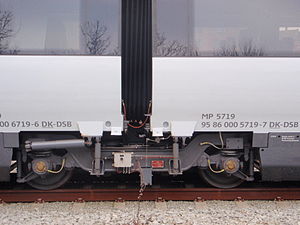
IC2 (DSB) / Teknik, design og indretning
Fællesbogie på FP 6719 og MP 5719.
IC2, litreret MP-FP, er et togsæt produceret i 23 eksemplarer af AnsaldoBreda i Italien for DSB. Togsættet, der består af to vogne, er i samme serie som IC4, og det er meningen, at IC2 på sigt skal kunne sammenkobles hermed. Der er computerstik ved alle sæder og flexvogn med niveaufri indstigning. Det første IC2-togsæt forlod produktionshallen i Pistoia i juni 2010. Et år senere, i sommeren 2011, kom det første togsæt, MP 5704, til Danmark men overdroges først til DSB i slutningen af 2011, hvorefter driftssimuleringen påbegyndtes.